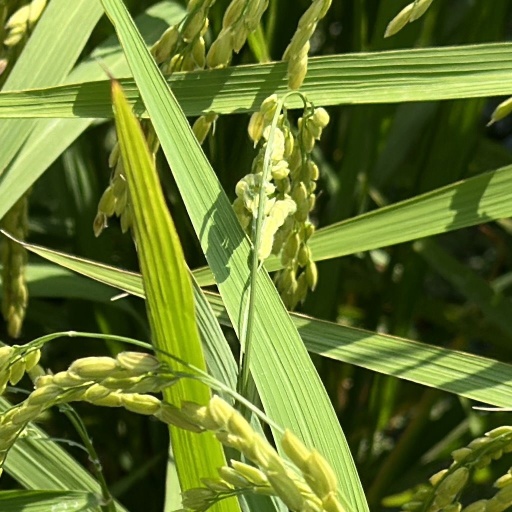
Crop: rice